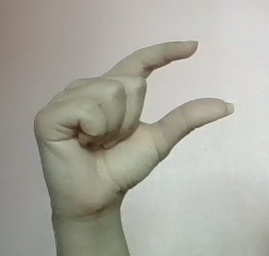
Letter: dal